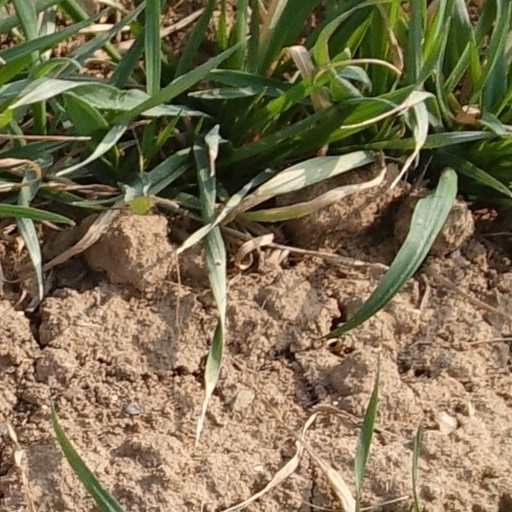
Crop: wheat